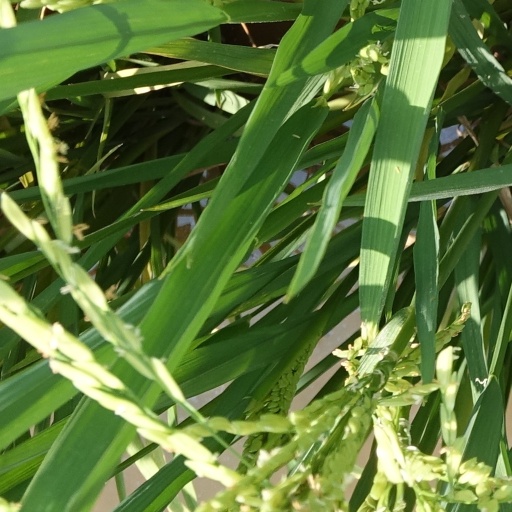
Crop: rice